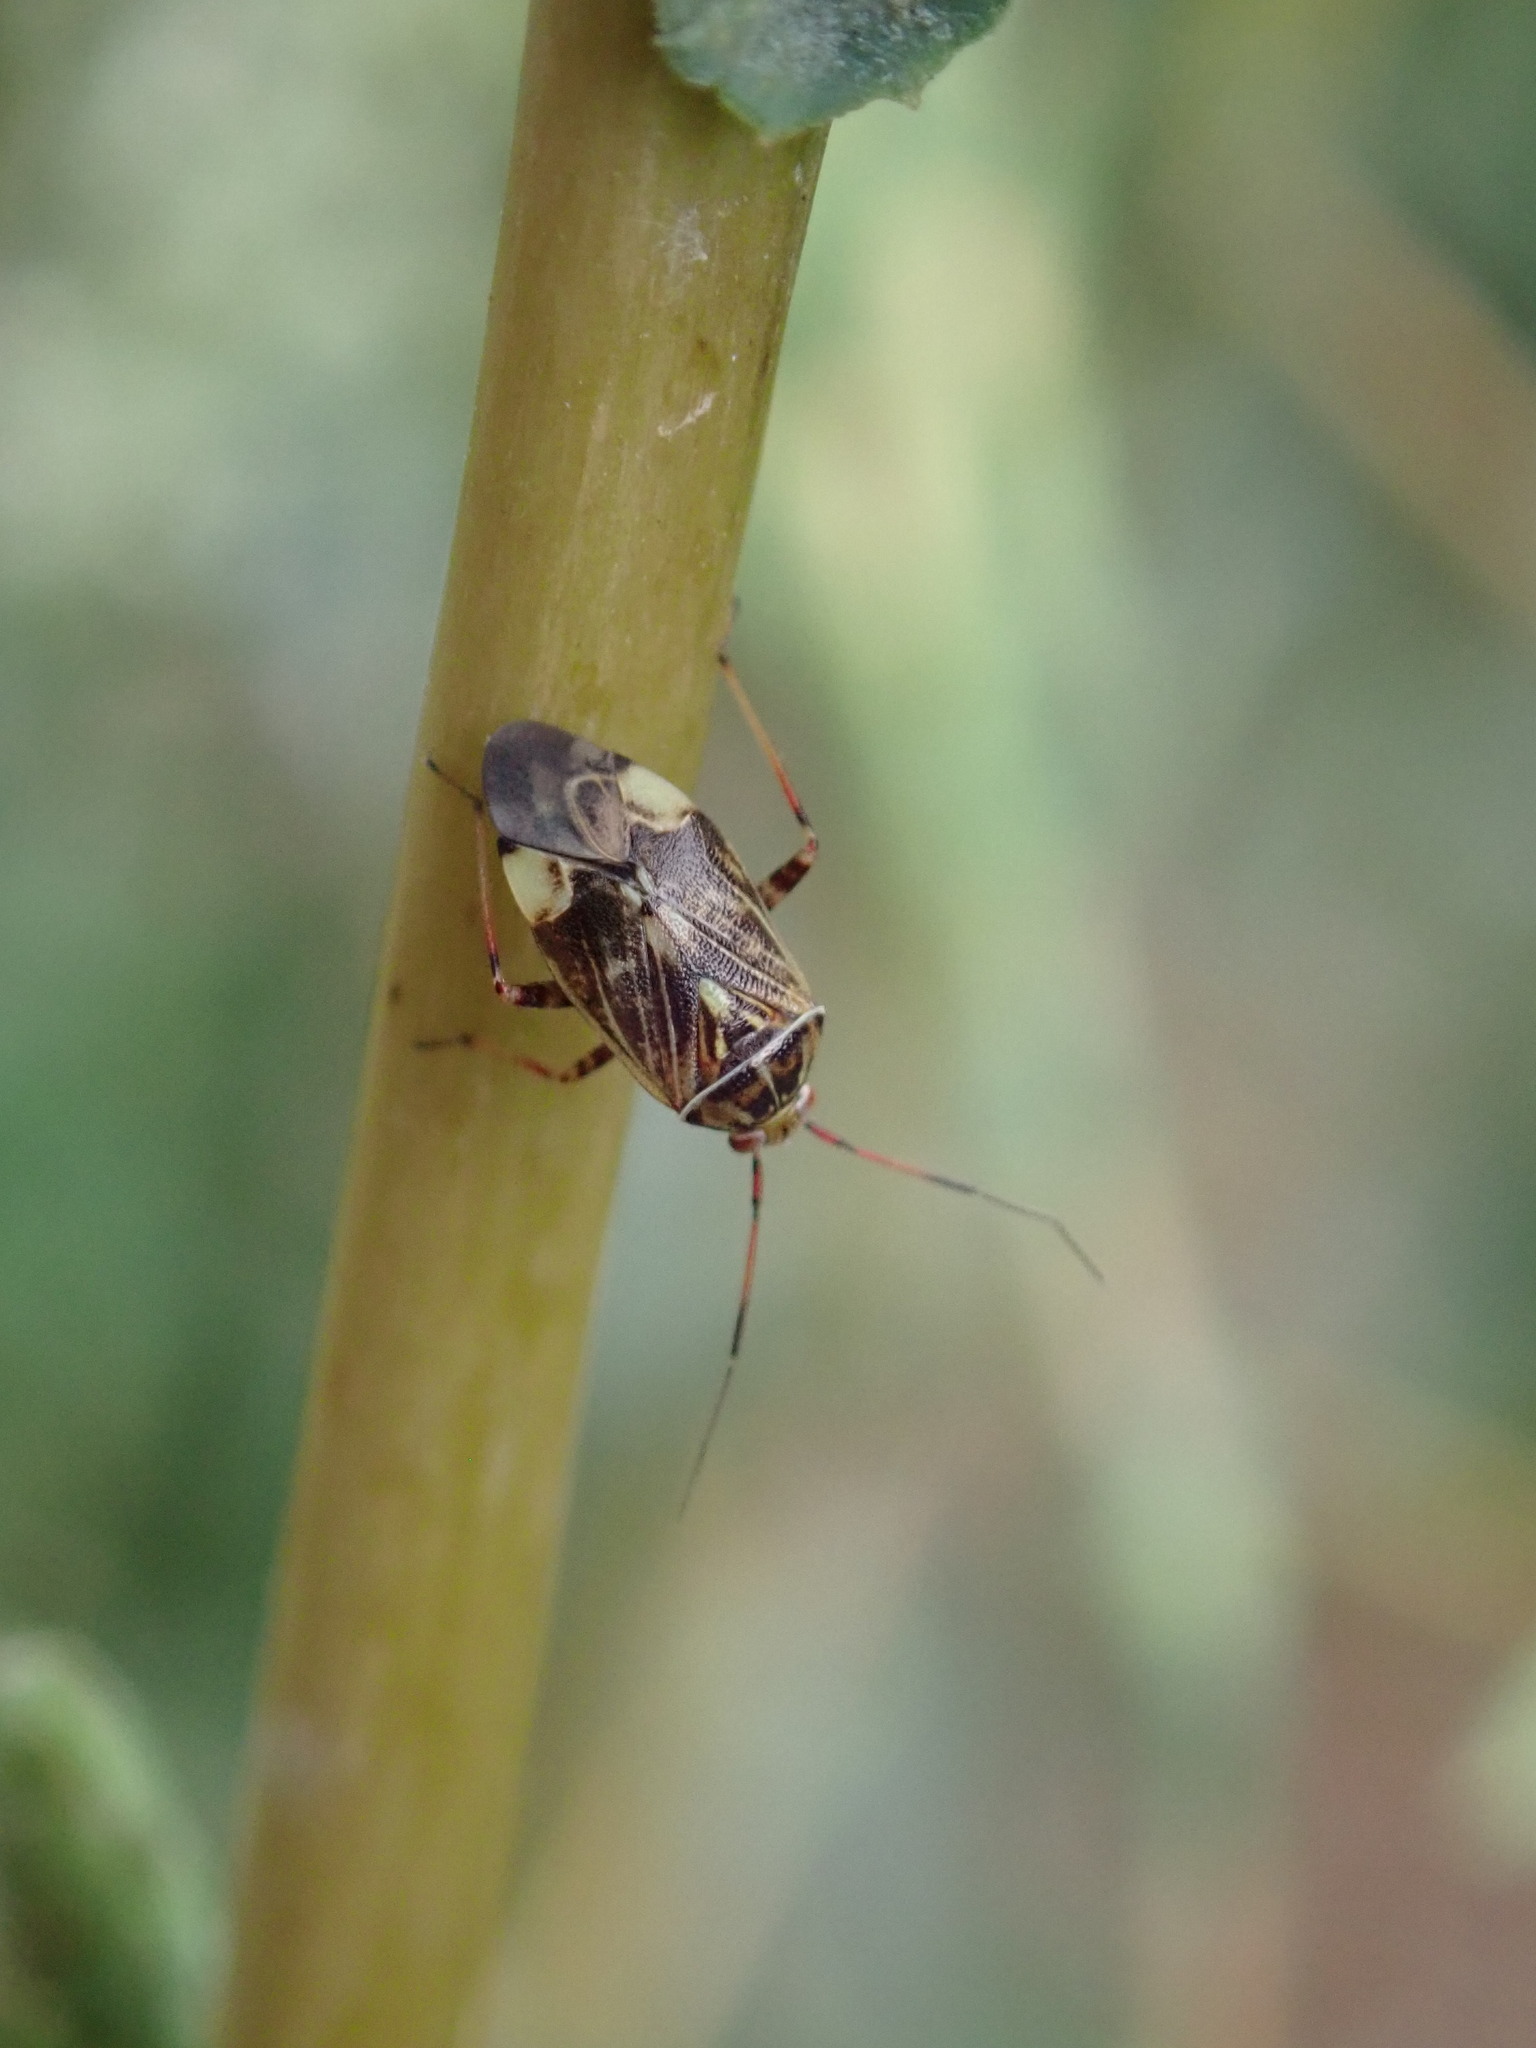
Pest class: lygus_bug